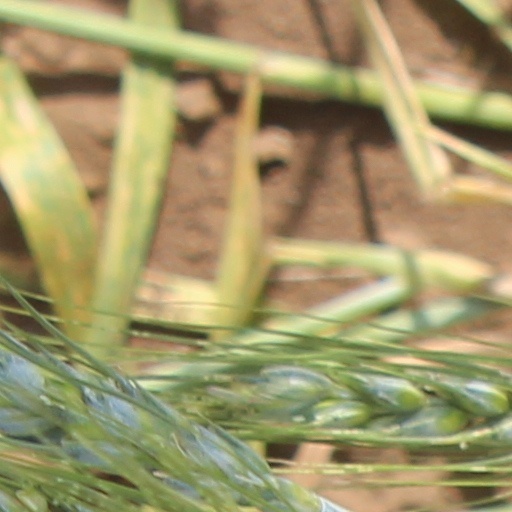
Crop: wheat